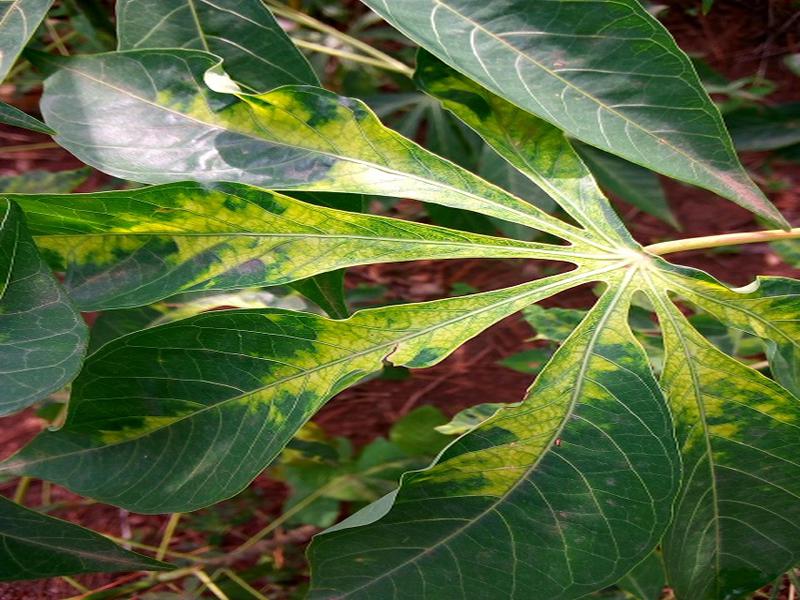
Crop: cassava
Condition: mosaic_disease